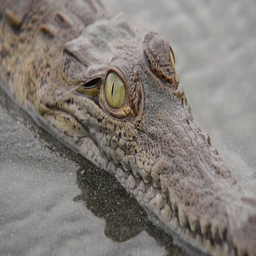
young crocodile looking at the camera